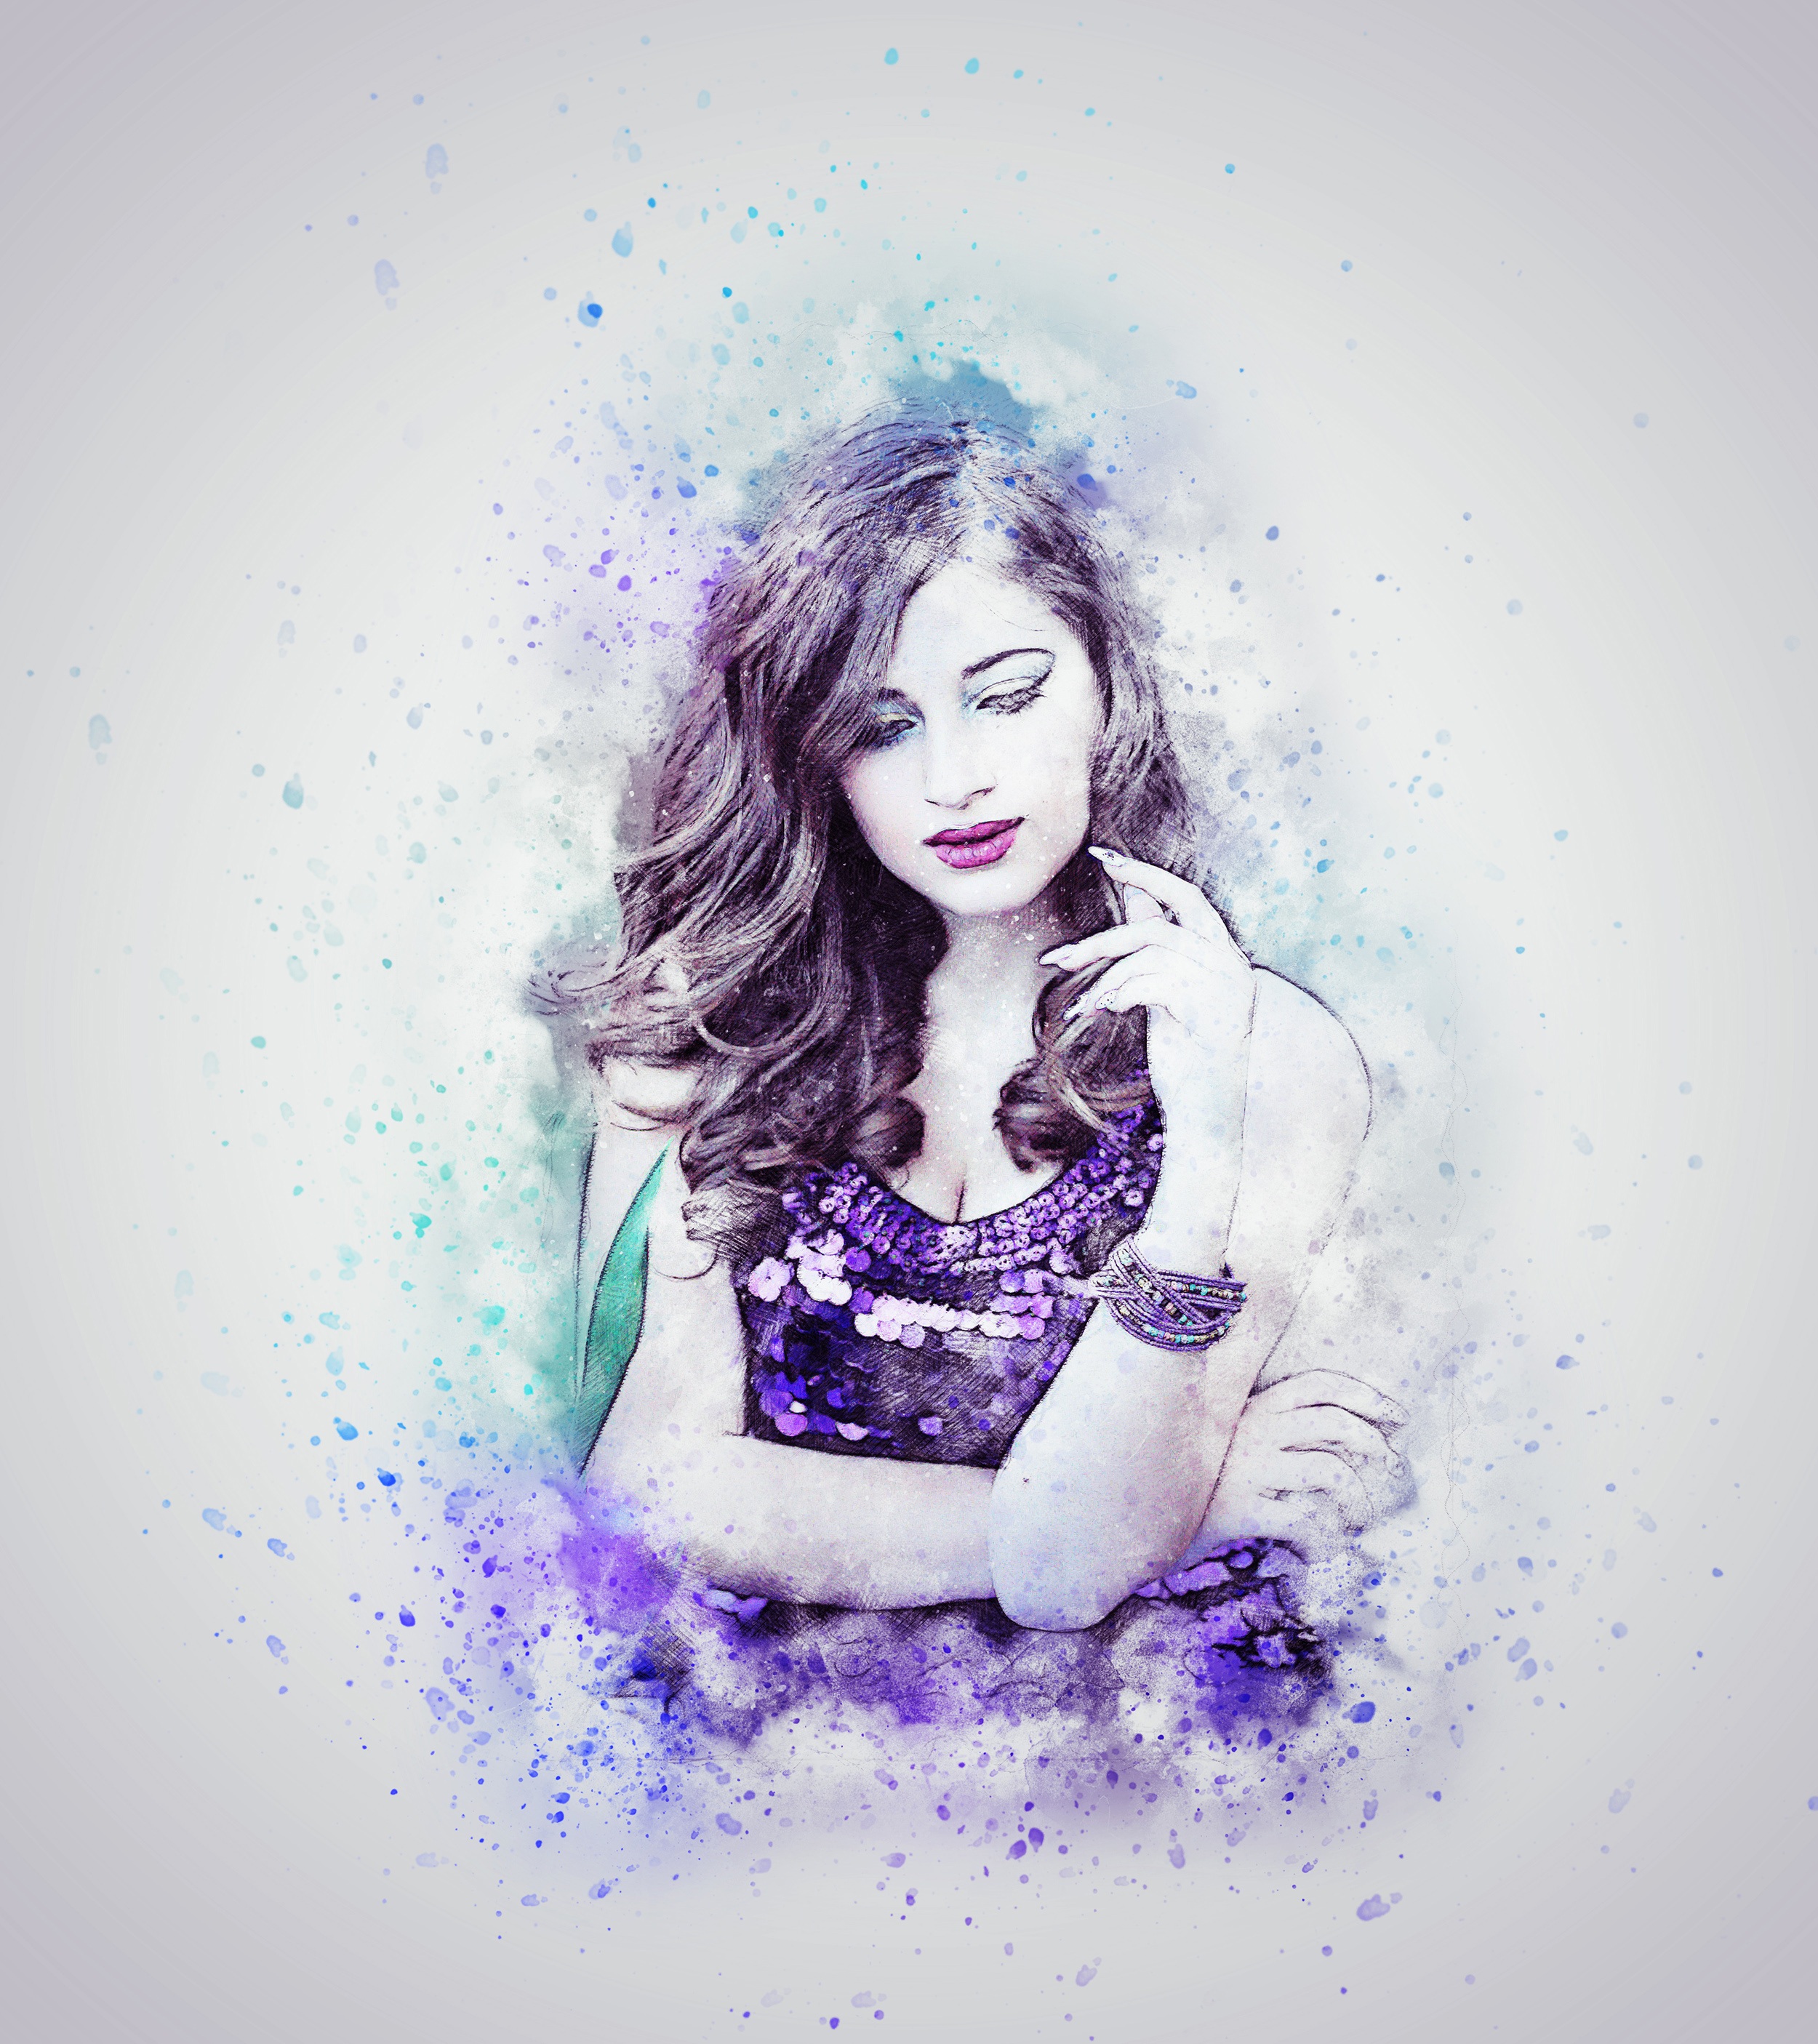
abstract, girl, woman, hair, photography, purple, portrait, romantic, fashion, blue, pensive, flowers, art, sketch, drawing, illustration, design, violet, beauty, emotion